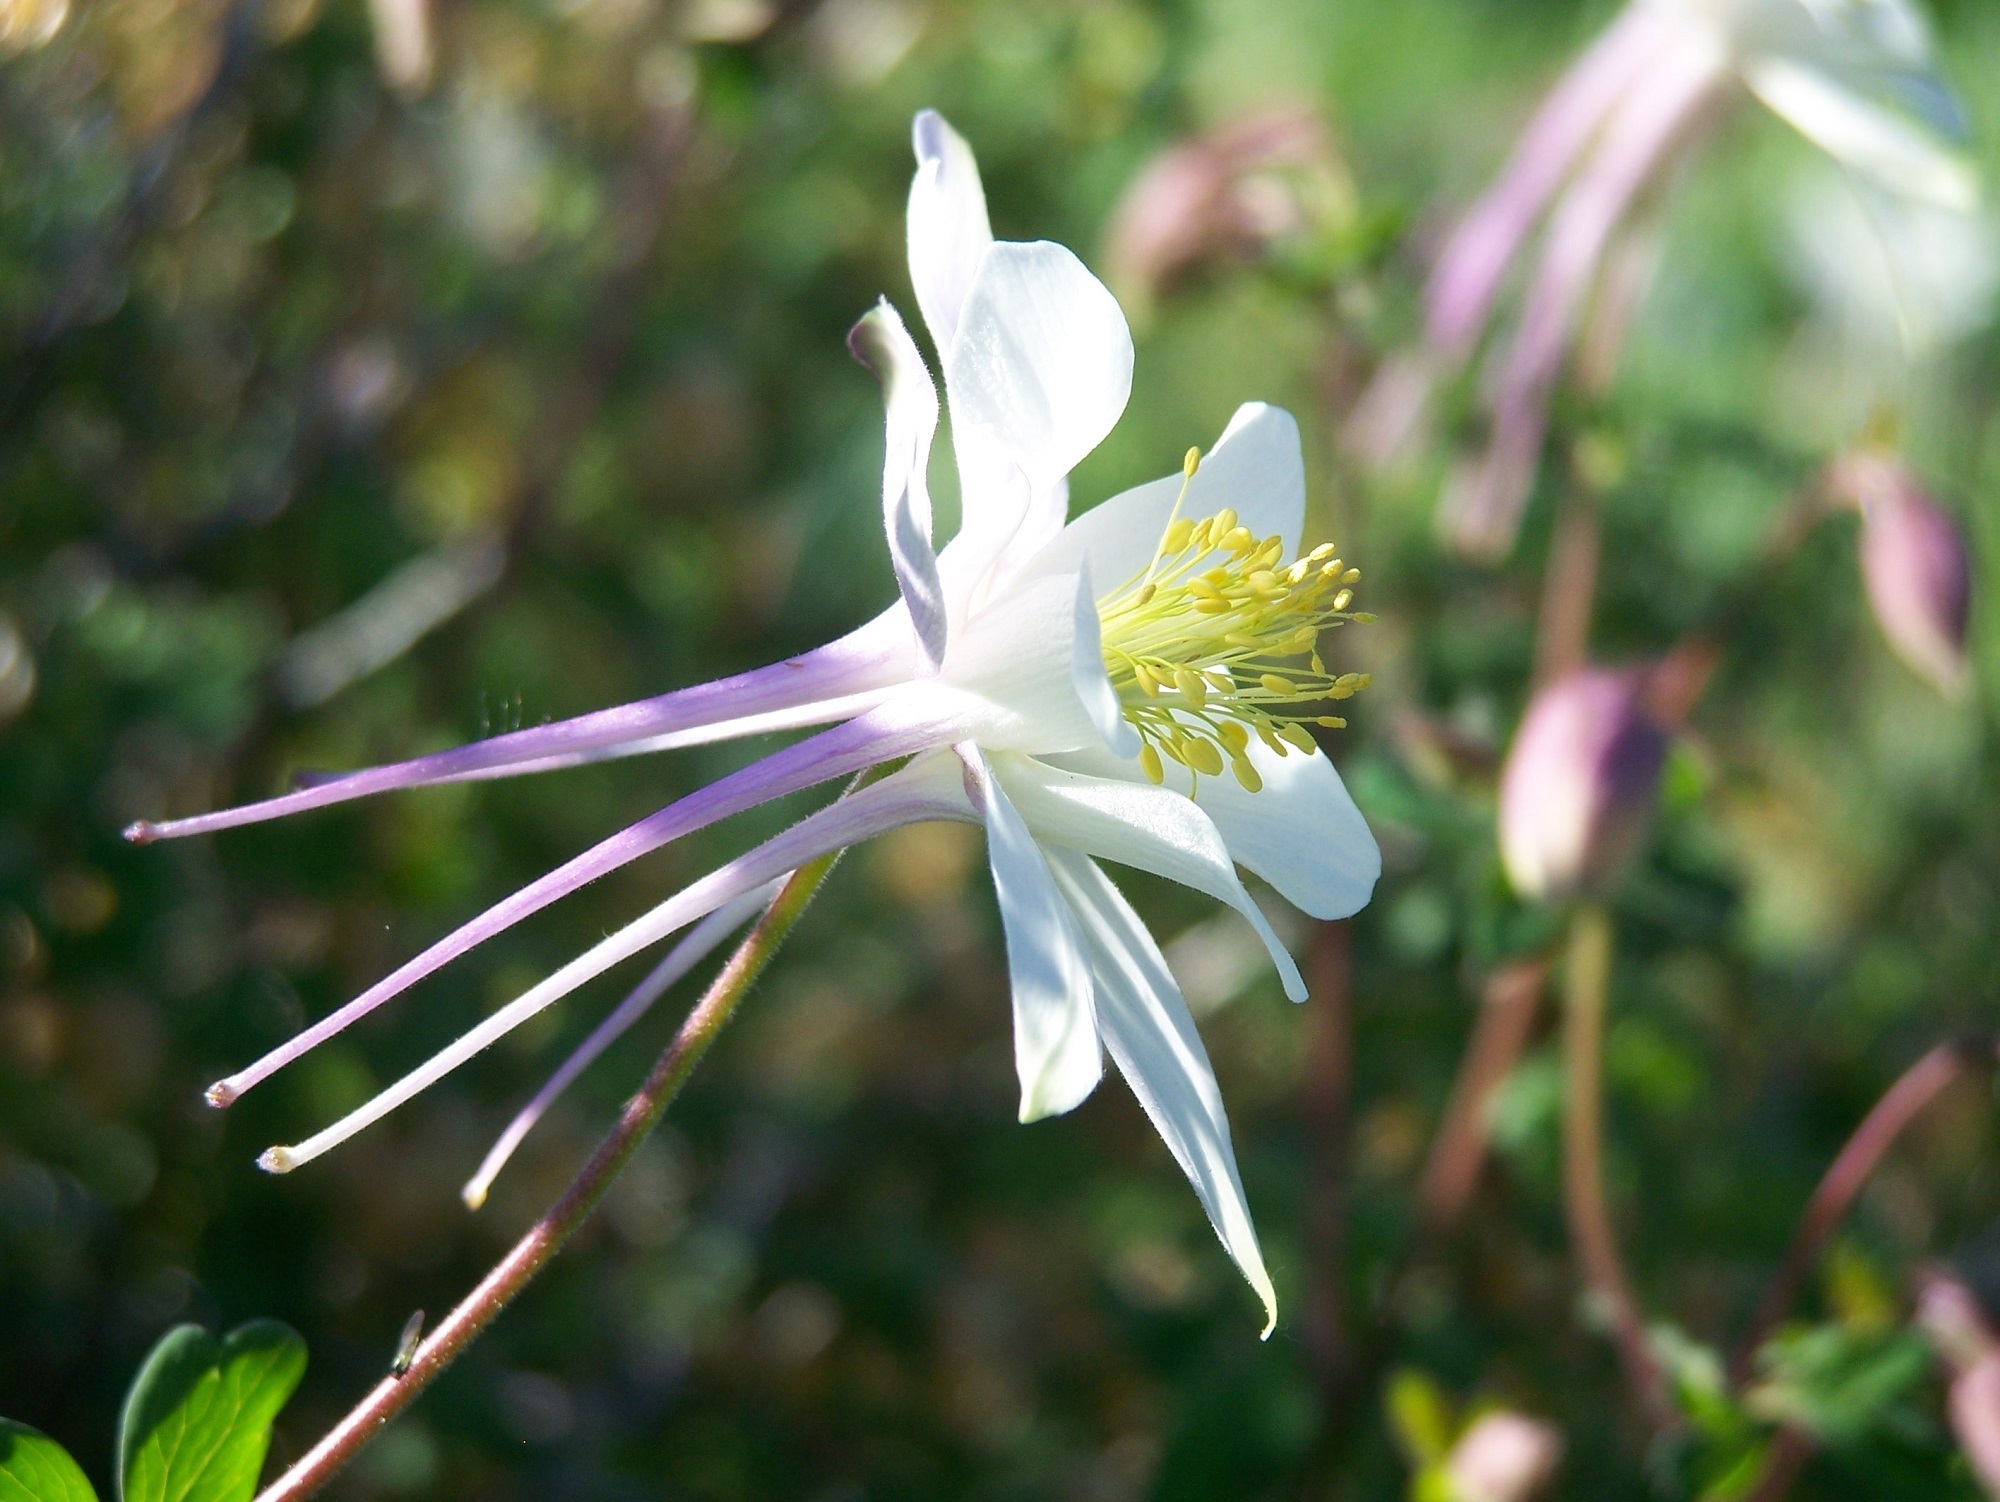
nature, blossom, plant, flower, bloom, floral, green, macro, usa, botany, blooming, flora, perennial, botanical, wildflower, petals, shrub, utah, herbaceous, macro photography, flowering plant, land plant, colorado blue columbine, rocky mountain columbine, cedar breaks national monument, aquilegia caerulea